Kanailal Dutta

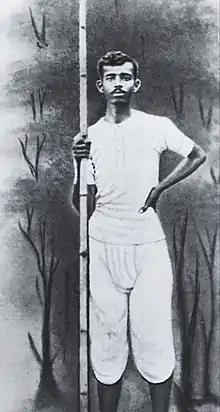
Kanailal Dutt as a student.

Just two days after the Muzaffarpur bomb attack (30 April 1908) aimed at killing Kingsford, the police raided and arrested a number of revolutionaries in Bengal on 2 May 1908. 33 revolutionaries were charged with waging war against the government. Kanailal Dutta was one of these men, who was also arrested on 2 May 1908 and detained in Alipore Jail.